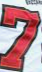
Number: 7